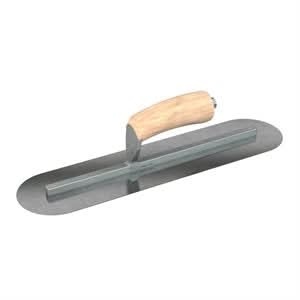
Bon Steel City 66-197 Finish Trowel - Round - Carbon Steel - 18 X 5 - Wood - Long Shank Professional grade trowels | Concrete Tool for Pros
Brand: Bon Tools
Bon Steel City 66-197 Finish Trowel - Round - Carbon Steel - 18 X 5 - Wood - Long Shank Professional grade trowels | Concrete Tool for Pros The Bon Steel City 66-197 Finish Trowel - Round - Carbon Steel - 18 X 5 - Wood - Long Shank Professional grade trowels | Concrete Tool for Pros is a premium-quality concrete tool designed for professionals who demand performance and reliability. Crafted with precision and built for endurance, this tool is perfect for masonry work and more. Featuring a robust Steel construction, a comfortable Ergonomic Handle , and a precise Standard Size blade, it offers excellent control and long-lasting durability on the job site. Key Features: Professional grade trowels Long shank Product Specifications: Brand: Bon Steel City Category: Concrete Material: Steel Size: Standard Size Handle Type: Ergonomic Handle Weight: 1.3 lbs This tool is built to withstand heavy-duty use while offering smooth performance and lasting quality. Add it to your toolkit today and elevate your craftsmanship with Bon Tool.
Category: Hardware > Tools > Masonry Tools > Masonry Trowels